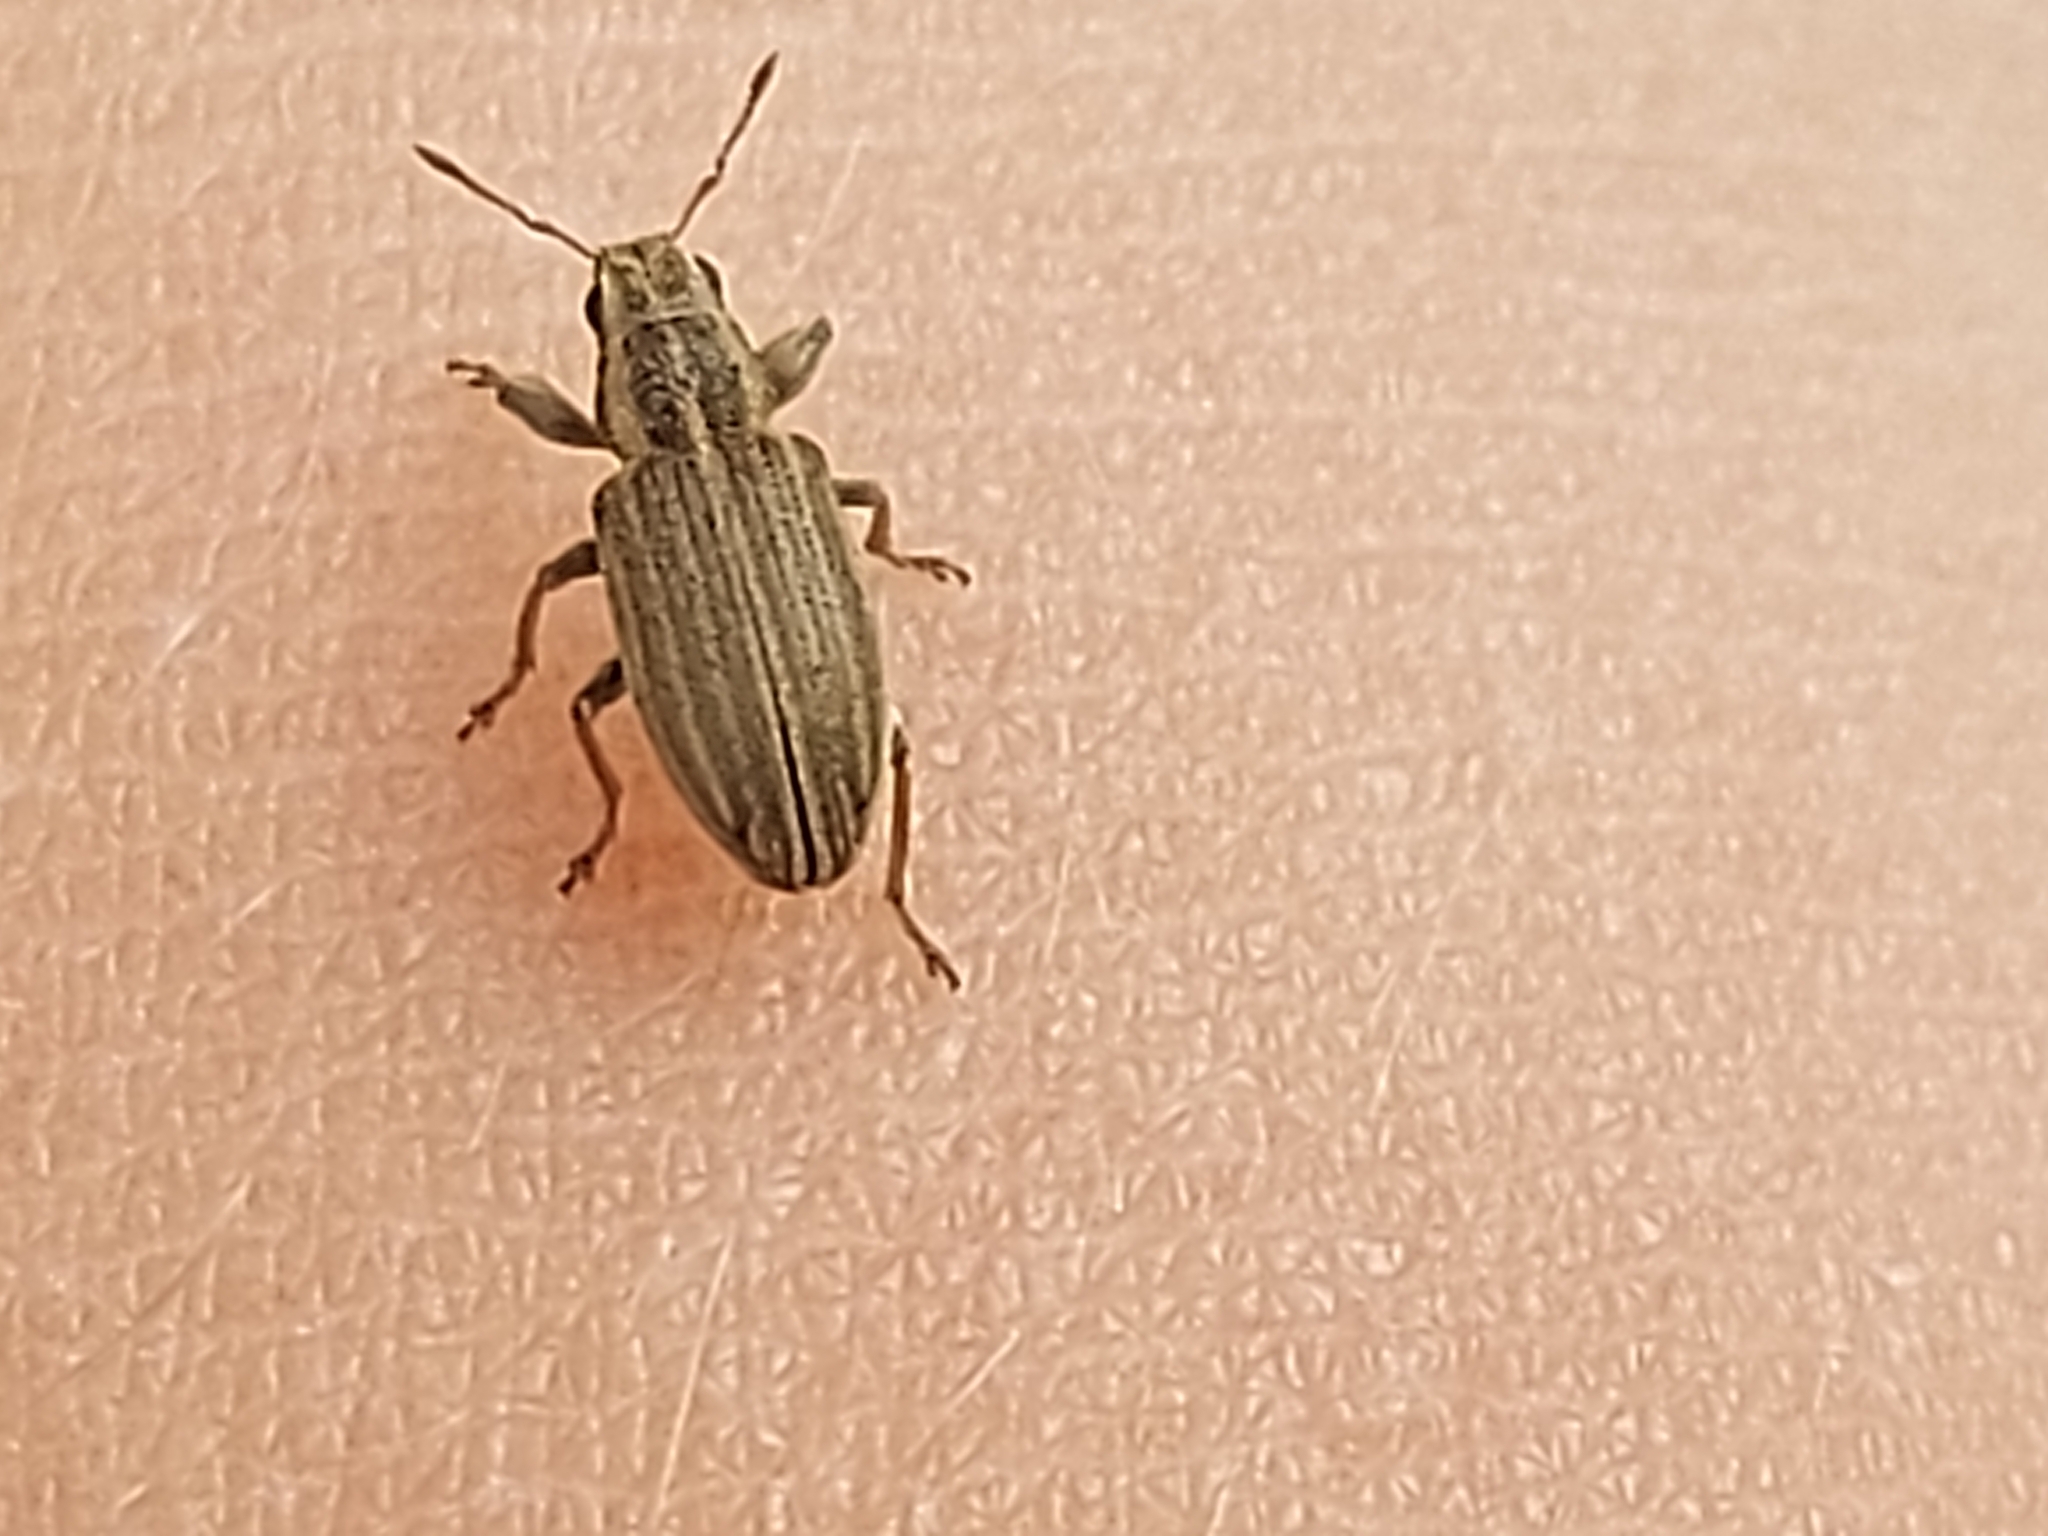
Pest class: pea_leaf_weevil